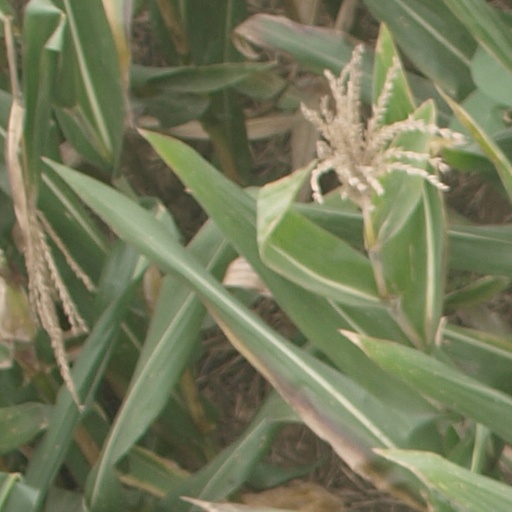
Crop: maize; corn